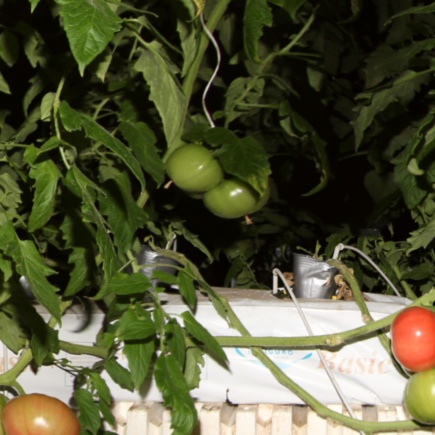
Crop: tomato